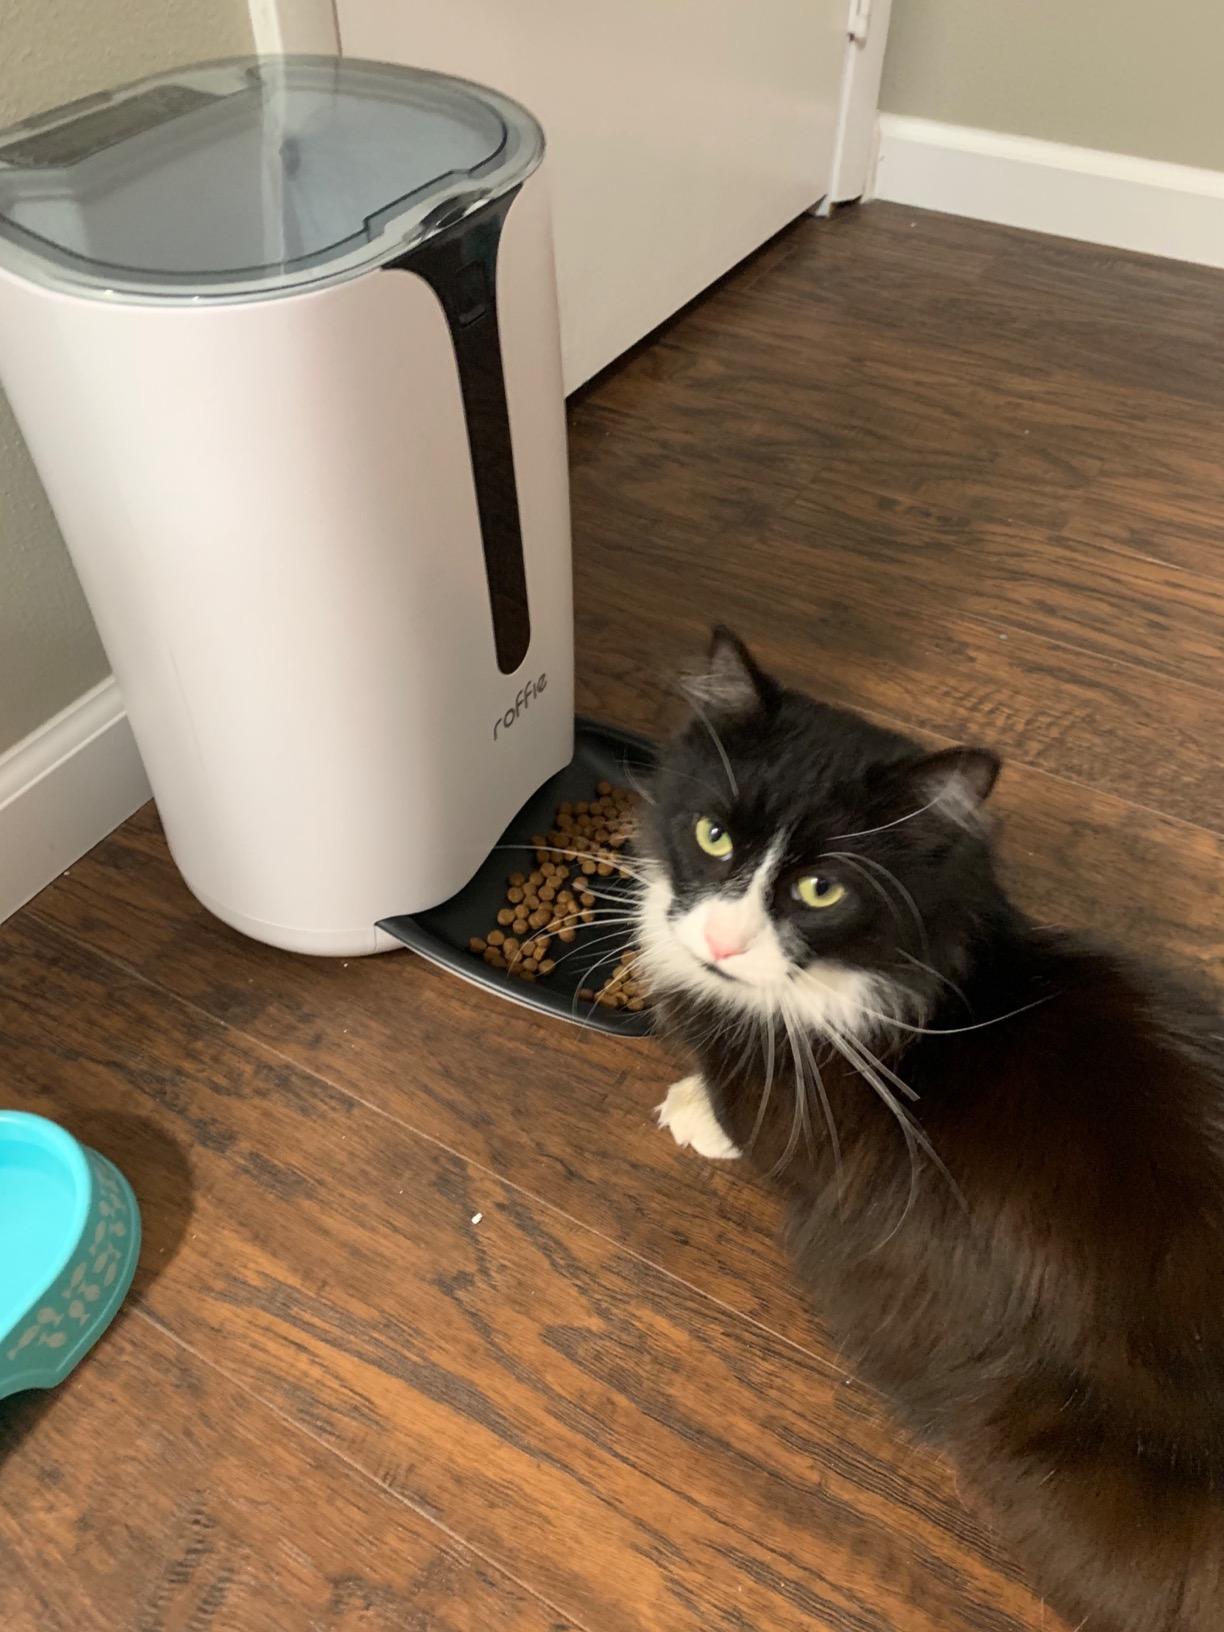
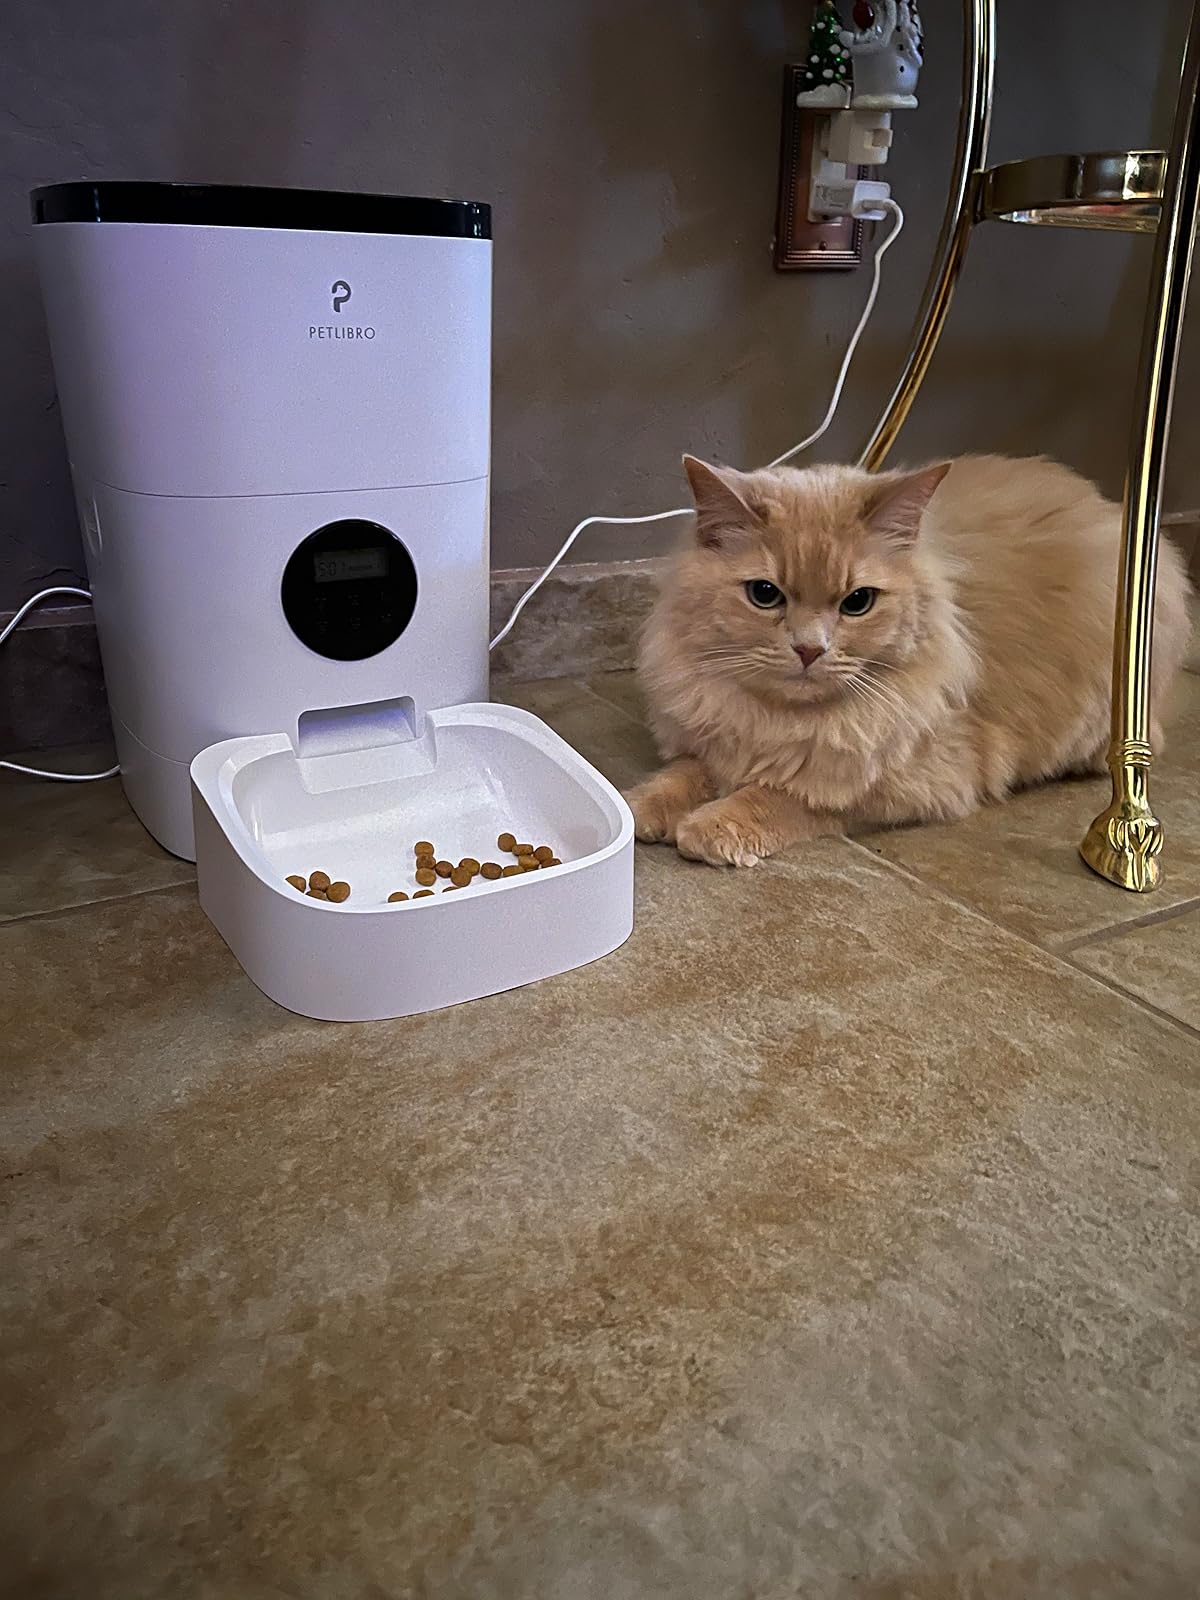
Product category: items_feeder
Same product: no